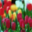
Label: tulip